Georgetown (Washington, D.C.)

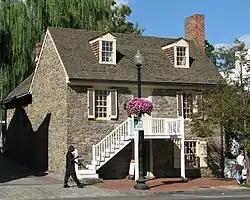
Old Stone House, built 1765, is the oldest building structure still standing in Washington, D.C.

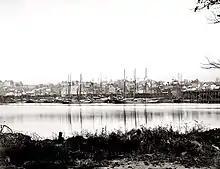
Sailing vessels docked at the Georgetown waterfront, c. 1865

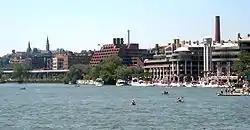
Washington Harbour complex located on the Potomac River with Georgetown University's Healy Hall visible in the background

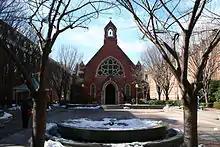
Dahlgren Chapel at Georgetown University

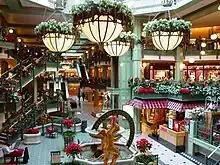
The shops at Georgetown Park is an indoor shopping area that has undergone substantial renovation in recent years. It's shown here in 2006.

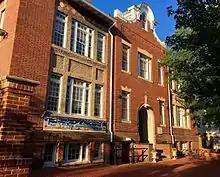
Hyde-Addison School

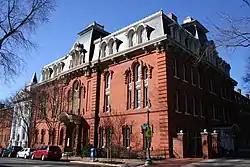
Georgetown Visitation Preparatory School

Located on the Atlantic Seaboard Fall Line, Georgetown was at the head of navigation on the Potomac River, the farthest point upstream that boats coming from the Atlantic Ocean could navigate.